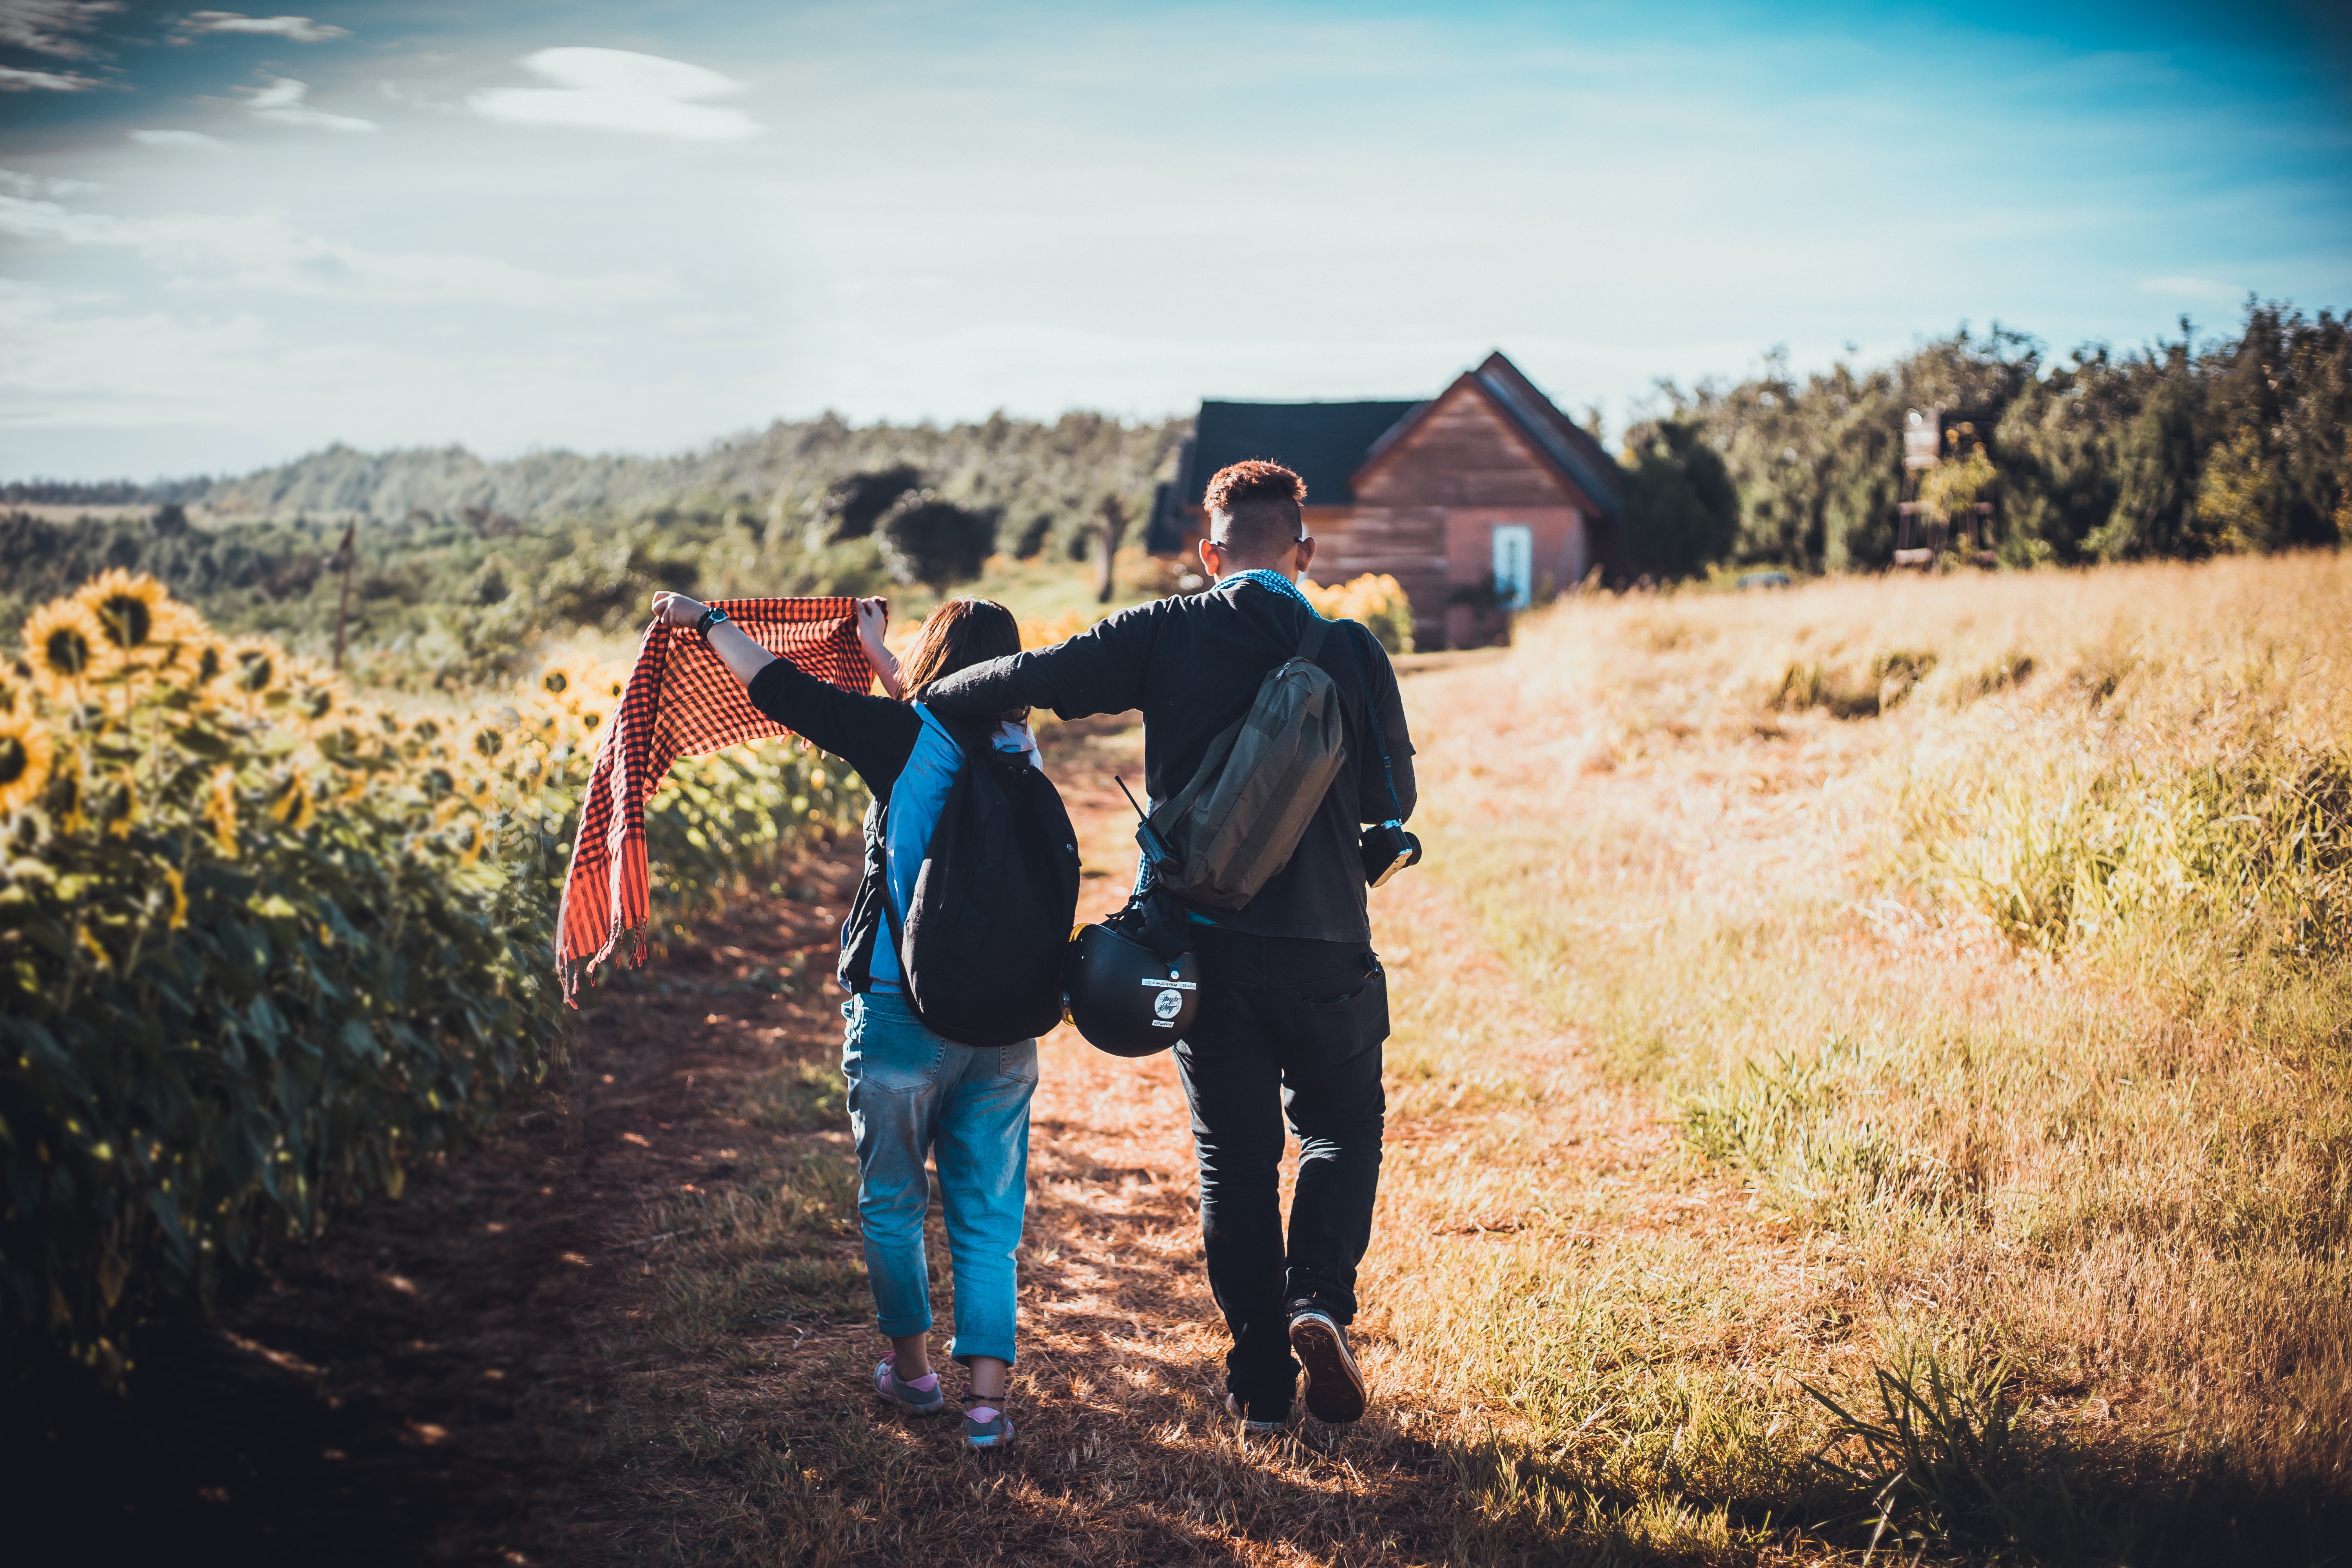
people, photography, ceremony, photograph